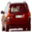
Label: automobile